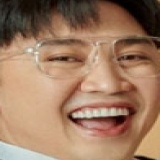
ca sĩ Don Nguyễn